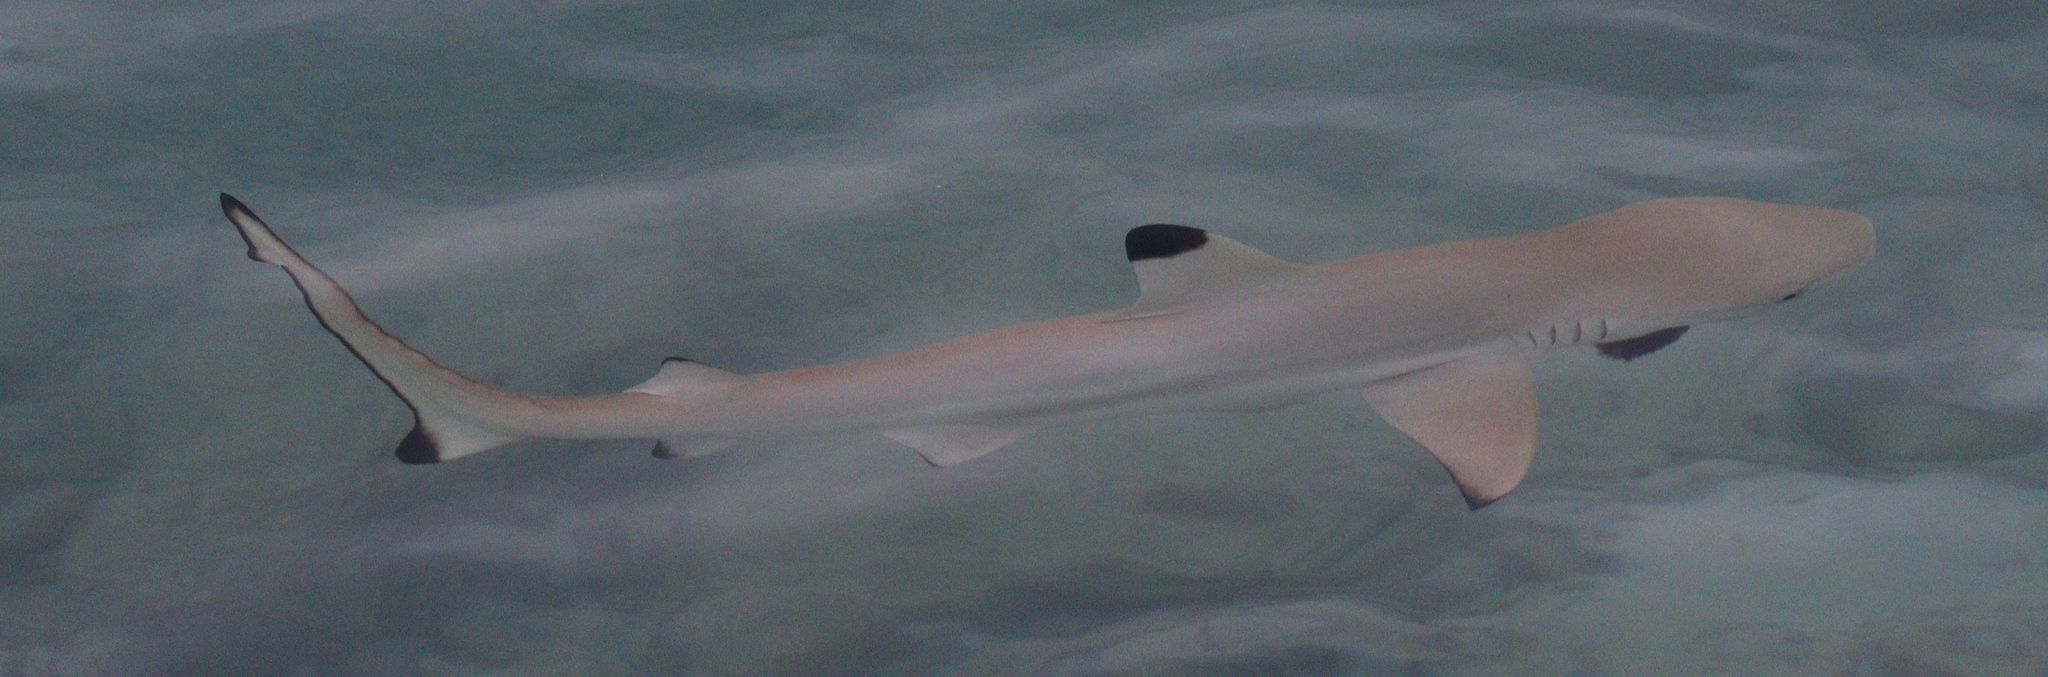
Carcharhinus melanopterus (Blacktip Reef Shark)